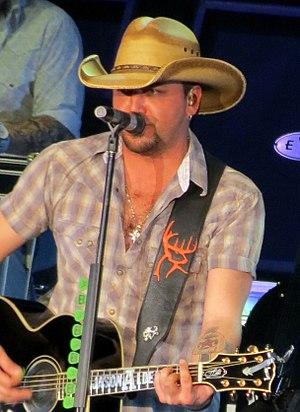
Jason Aldean Williams, plus connu sous le nom de Jason Aldean, est un chanteur américain de musique country.